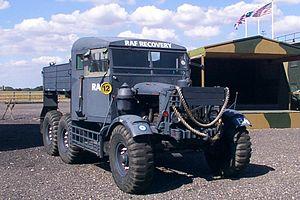
Le Scammell Pioneer R100 est un véhicule britannique utilisé durant la Seconde Guerre mondiale. Sa version de base est un tracteur d'artillerie conçu pour les pièces les plus lourdes comme l'obusier de 7,2 pouces. Il disposait d'un treuil de 8 tonnes et d'un pont roulant avec palan de 500 kilos. Au début de la guerre, il a été utilisé pour tracter l'obusier de 6 pouces, jusqu'à ce que le tracteur d'artillerie AEC Matador soit disponible en nombre suffisant.